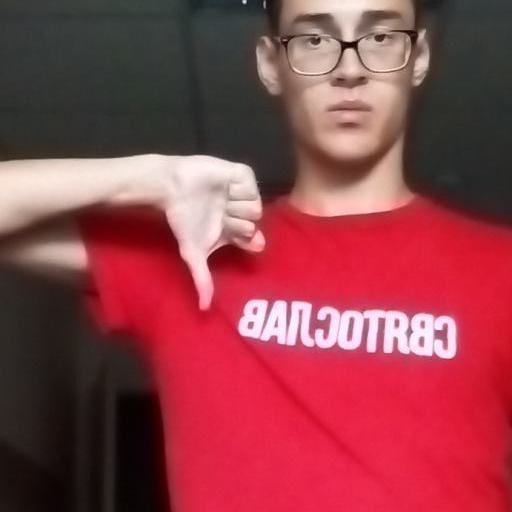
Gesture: dislike